Ryder Ripps

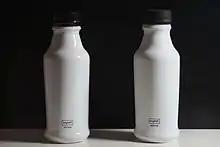
Soylent packaging designed by Ripps

In 2013, through OKFocus, Ripps created the branding for Soylent, a meal replacement drink, and was involved in the design until 2017. From 2014 to 2018, he worked with Kanye West. This included four months as a designer and creative director for West's company Donda. In 2015, he co-produced two songs on "Miley Cyrus & Her Dead Petz".